Foreign involvement in the Syrian civil war

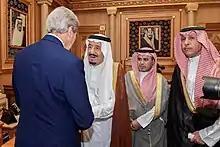
U.S. Secretary of State John Kerry with King Salman of Saudi Arabia after arriving in Saudi Arabia for meetings about Syria, 24 October 2015

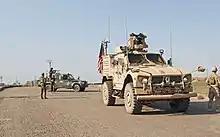
An SDF-U.S. checkpoint in Syria, 23 December 2018

In April 2014, videos appeared online that showed rebels in Syria using U.S.-made anti-tank rockets (BGM-71 TOW), the first significant American armaments in the country's conflict; analysts suggested they might have been provided by states such as Saudi Arabia, a US ally, with Washington's acquiescence. As US policy shifted to combating ISIL, the SMC declared war on ISIL in late 2014.